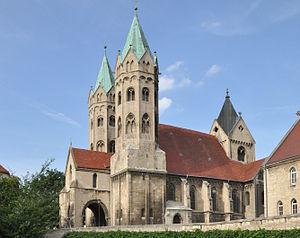
Fribourg-sur-Unstrut ou Freyburg est une ville de l'arrondissement du Burgenland dans le land de Saxe-Anhalt, en Allemagne. Elle est située sur la rivière Unstrut, au nord-ouest de Naumburg. Elle fait partie de la Verwaltungsgemeinschaft d'Unstruttal.